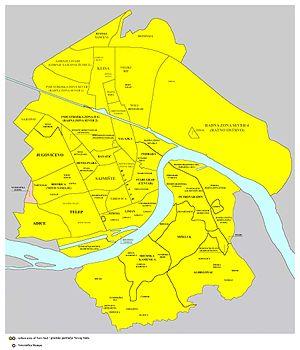
Veternička rampa est un quartier de la ville de Novi Sad, la capitale de la province autonome de Voïvodine, en Serbie.